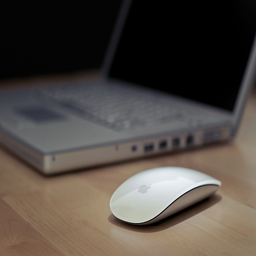
A laptop computer sitting on a wooden table next to a mouse.
Apple Computers sleek and streamlined new wireless mouse
a white Apple mouse in front of an Apple laptop
a white mouse and a laptop on a tan table
a laptop computer sitting on a desk next to a mouse